Peter Warburton (judge)

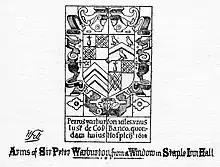

Sir Peter Warburton JP (c. 1540 – 7 September 1621) was an English judge.